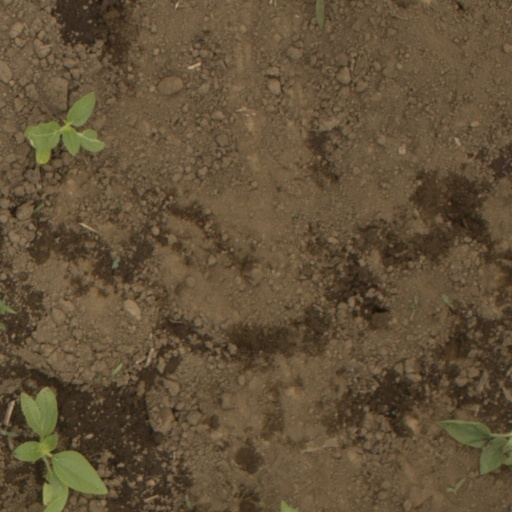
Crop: Jerusalem artichoke